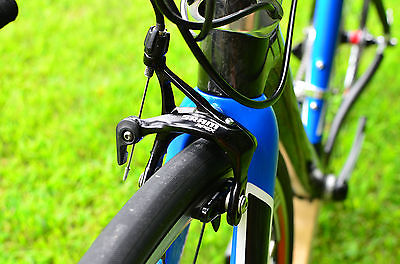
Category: bicycle